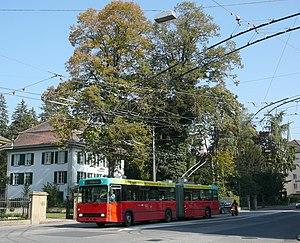
Trolleybus des Transports Publics Biennois (VB)
Bienne, est une ville et une commune de suisse du canton de Berne. Elle est le chef-lieu de l'arrondissement du même nom. Bienne se trouve au pied du flanc sud de la chaîne du Jura et partage avec la ville de Nidau la baie en aval du lac auquel elle a donné son nom, le lac de Bienne à la frontière culturelle entre la Suisse alémanique et romande. Elle est la dixième ville plus importante de Suisse.